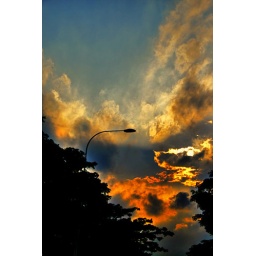
the shot was taken from inside of the car around 6pm beside alfa and tini's car.. cross junction gebeng area